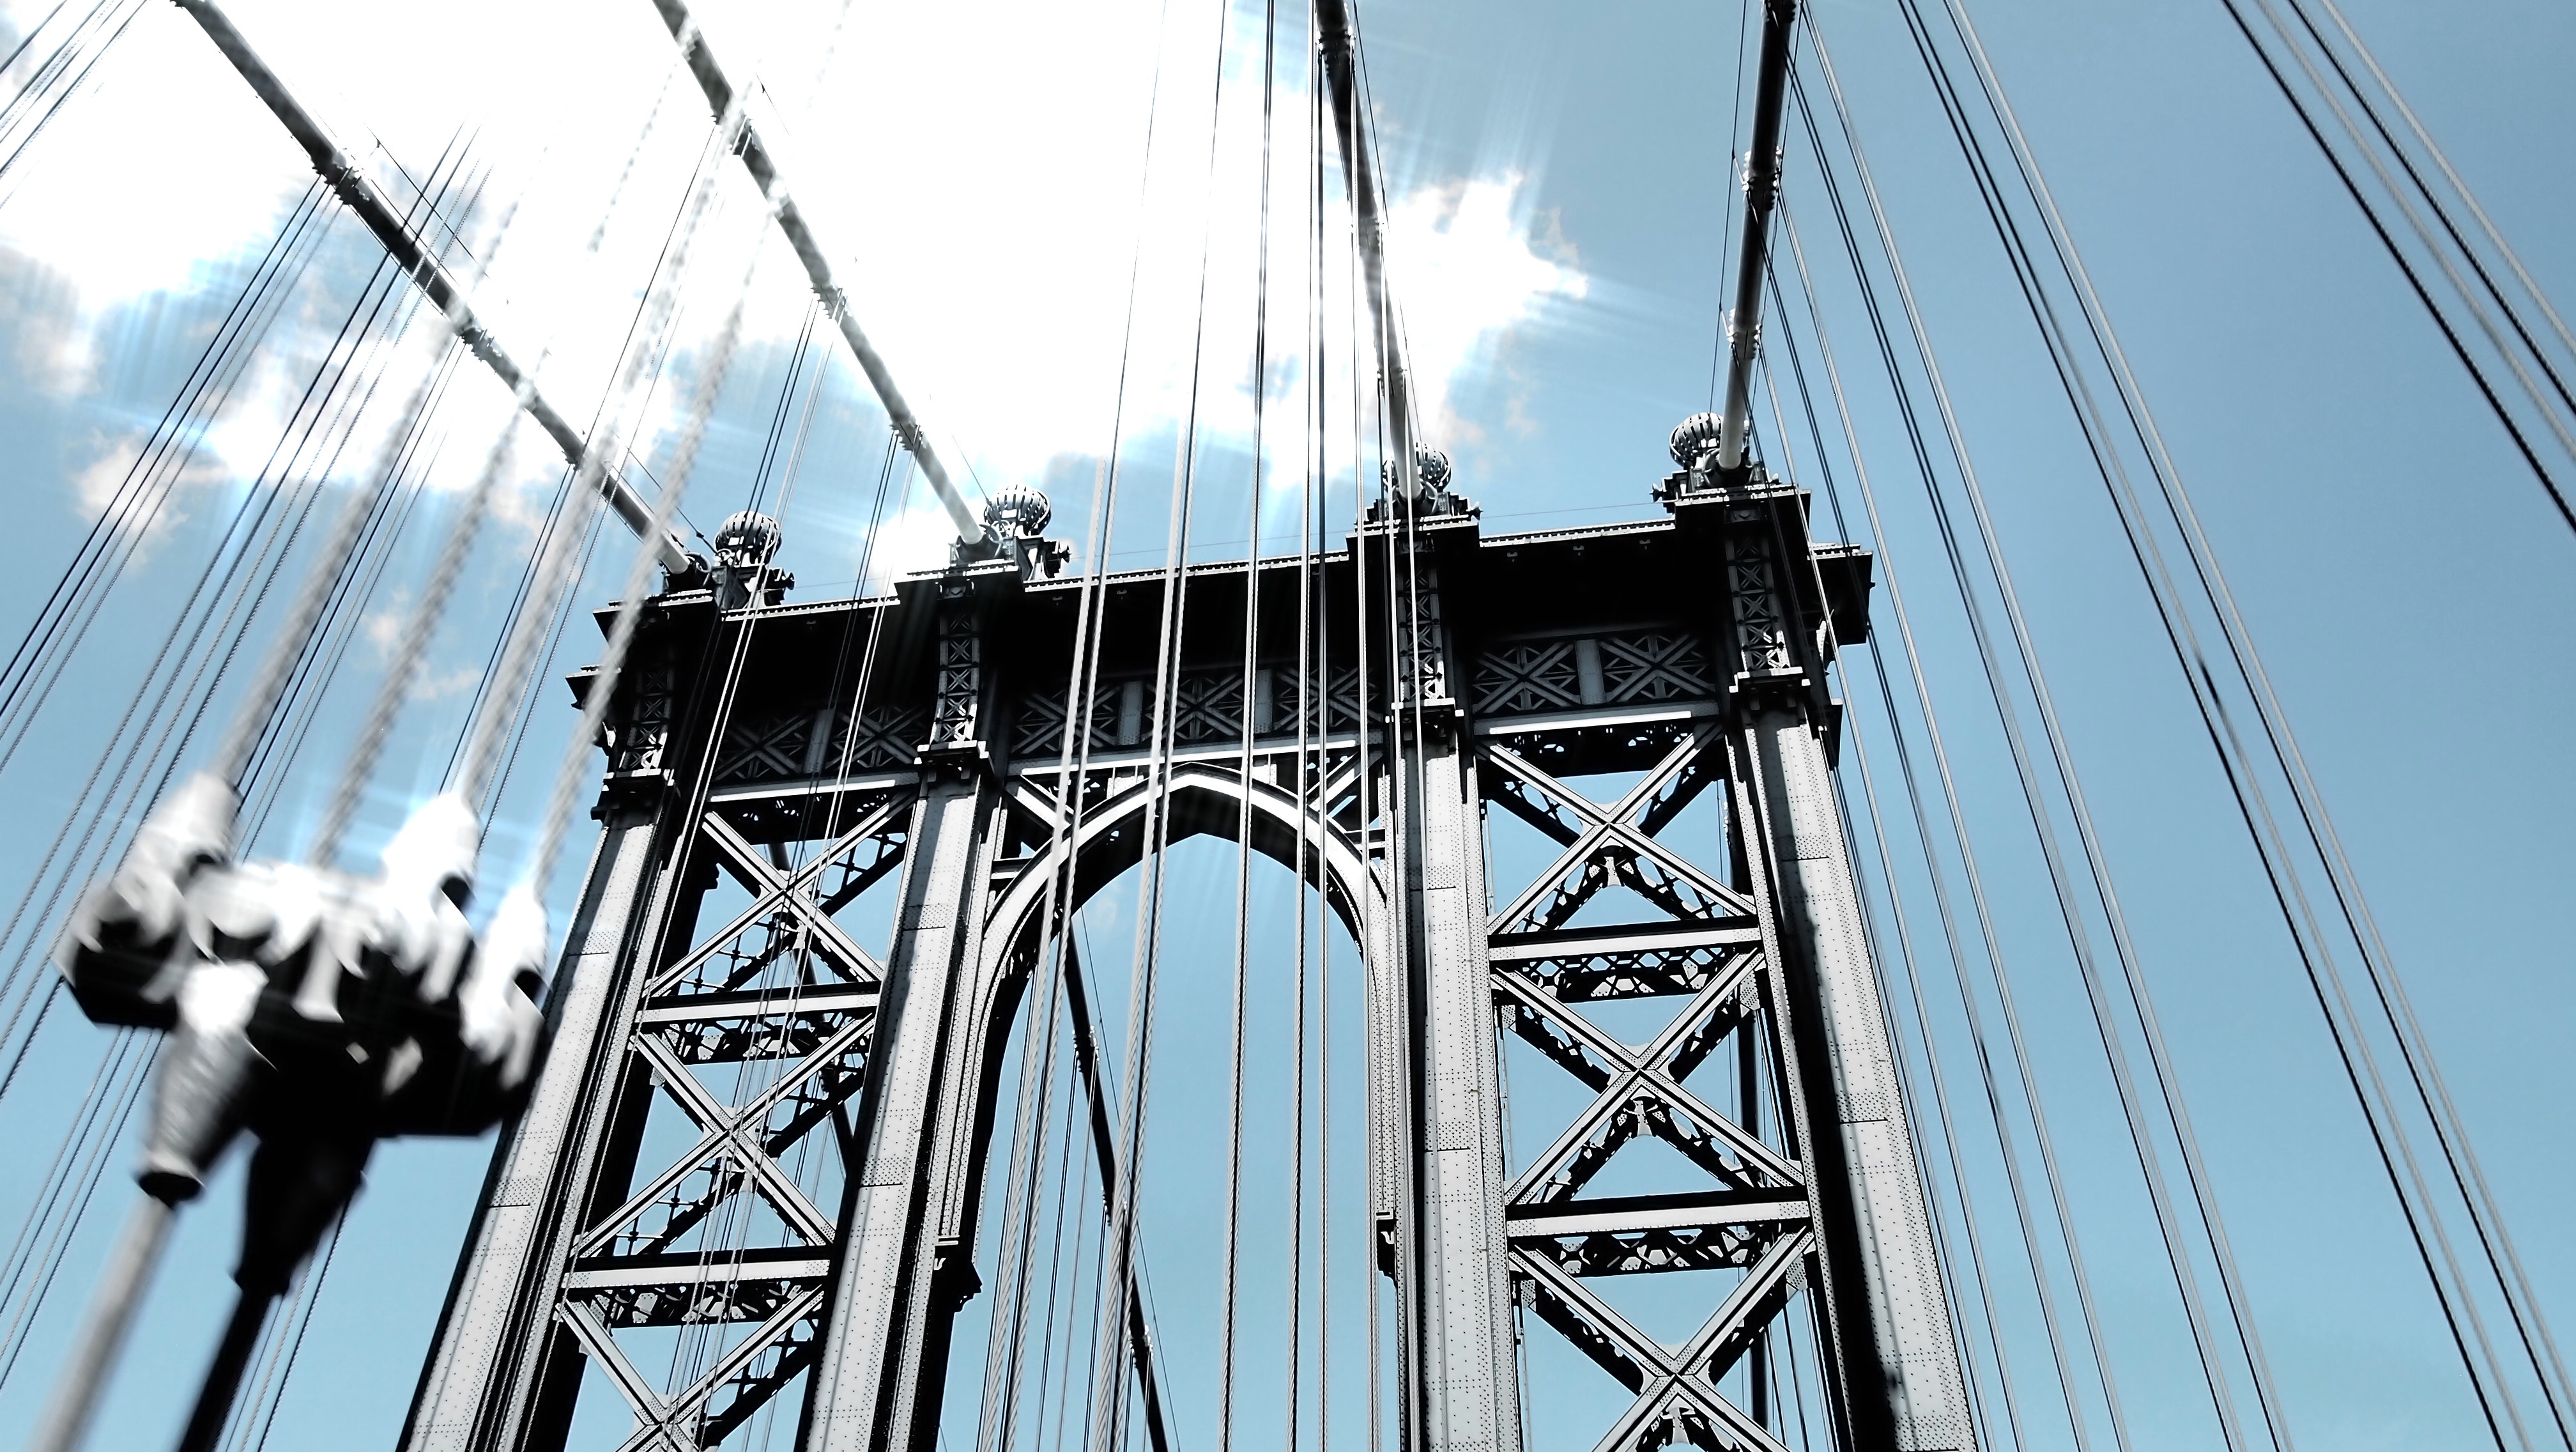
bridge, skyscraper, new york, new york city, mast, landmark, attraction, places of interest, cable stayed bridge, manhattan bridge